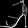
Label: Sandal